Hottest chili pepper

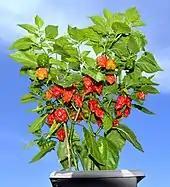
Mature Carolina Reaper, listed by "Guinness" as the hottest chili pepper from 2017 to 2023

Amongst growers in the US, the UK, Australia, and France, there has been a competition since the 1990s to grow the hottest chili pepper. Chili pepper species and cultivars registering over 1,000,000 Scoville Heat units (SHU) are called "super-hots". Past Guinness World Record holders (in increasing order of hotness) include the Infinity chili, Trinidad Moruga scorpion, Naga Viper pepper, Trinidad Scorpion Butch T, and Carolina Reaper. The current record holder, declared in 2023, is Pepper X, at more than 2.69 million SHU.